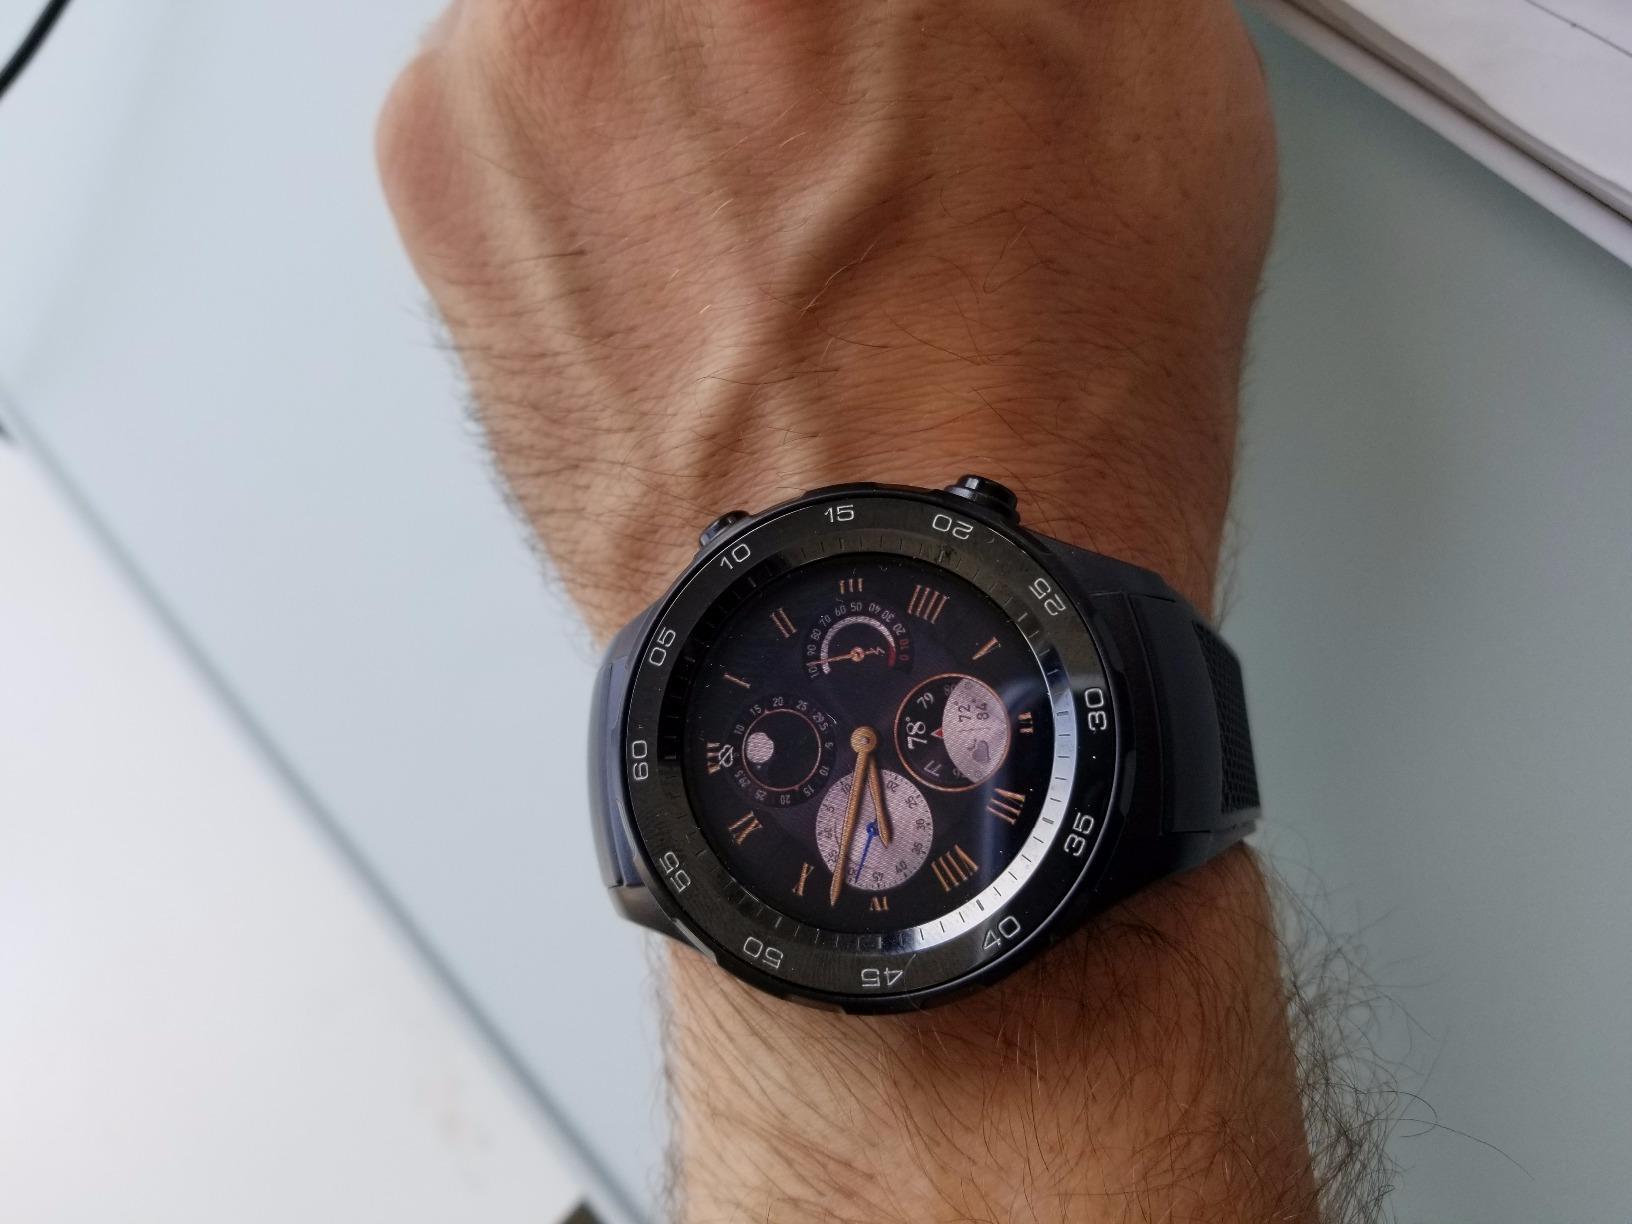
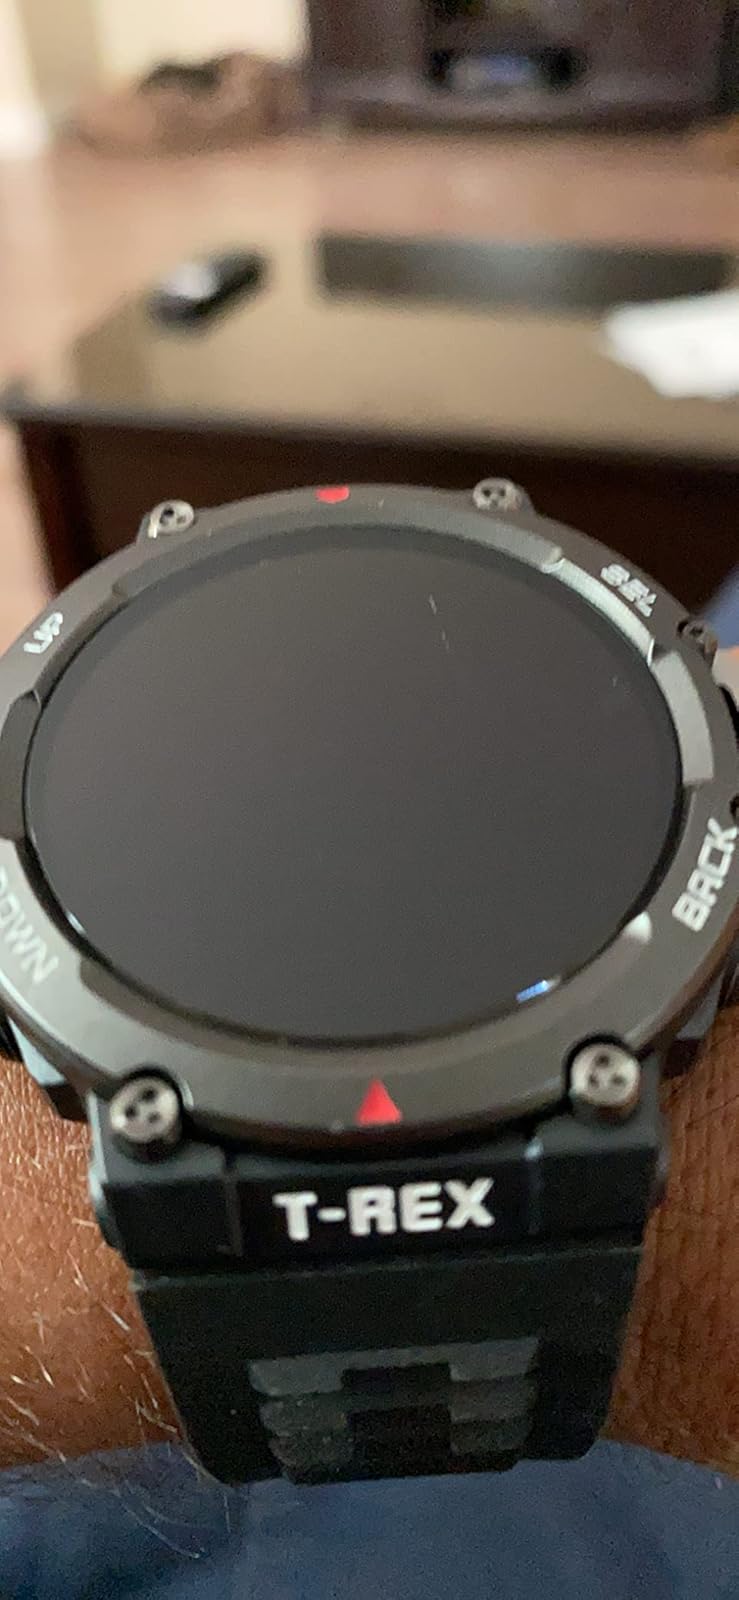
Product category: smartwatch
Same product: no